2017 Port Hills fires

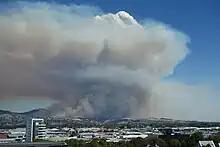
The Port Hills fires on Wednesday afternoon

The fire service used more than a dozen helicopters with monsoon buckets to douse the flames with water, and some fixed wing planes to spray fire retardants. In the early afternoon, a helicopter fighting the fires crashed, killing the pilot and sole occupant Steve Askin. Askin was a former member of the New Zealand Special Air Service and in 2014 had been awarded the Gallantry Star, New Zealand's second highest military decoration, for exceptional bravery during service in the war in Afghanistan, and during the 2011 Intercontinental Hotel siege in Kabul. The interim report from the Transport Accident Investigation Commission (TAIC) released in May 2017 suggested the Eurocopter AS350 Écureuil crashed after the empty monsoon bucket swung back and was entangled in the tail rotor.